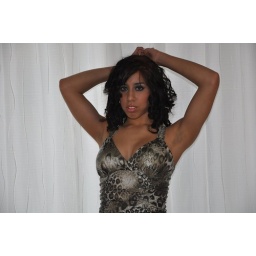
Model Zoe in a gray dress looking exotic